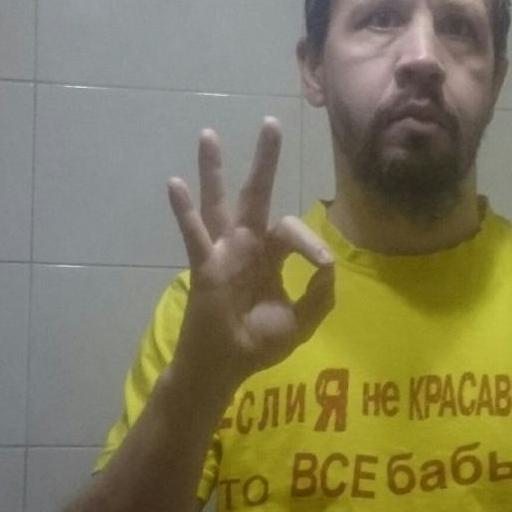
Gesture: ok